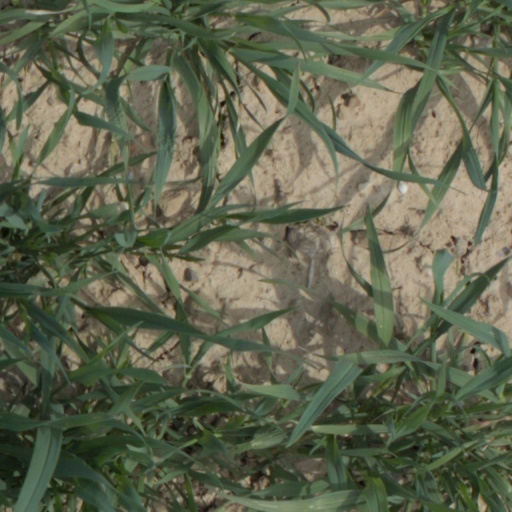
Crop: wheat